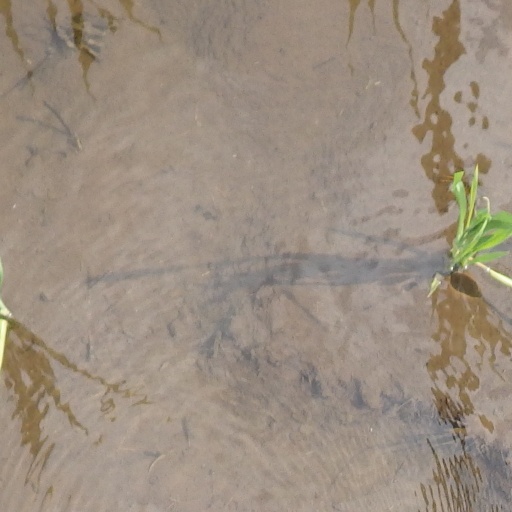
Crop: rice